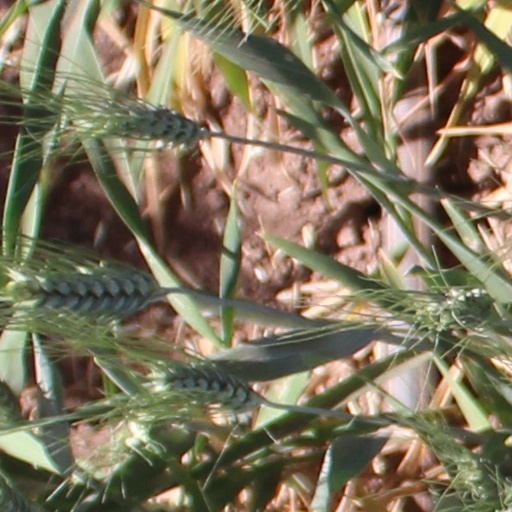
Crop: wheat